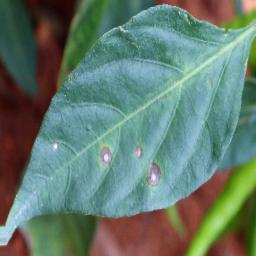
Label: cercospora